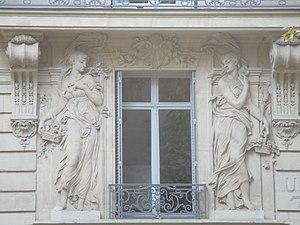
Sculptures au 30 avenue de Messine.
L’avenue de Messine est une voie du 8ᵉ arrondissement de Paris.